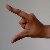
The image shows a hand gesture representing the letter 'Z' in Indian Sign Language.